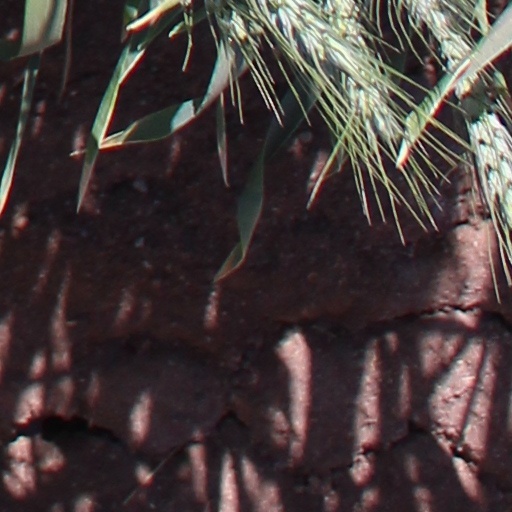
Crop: wheat